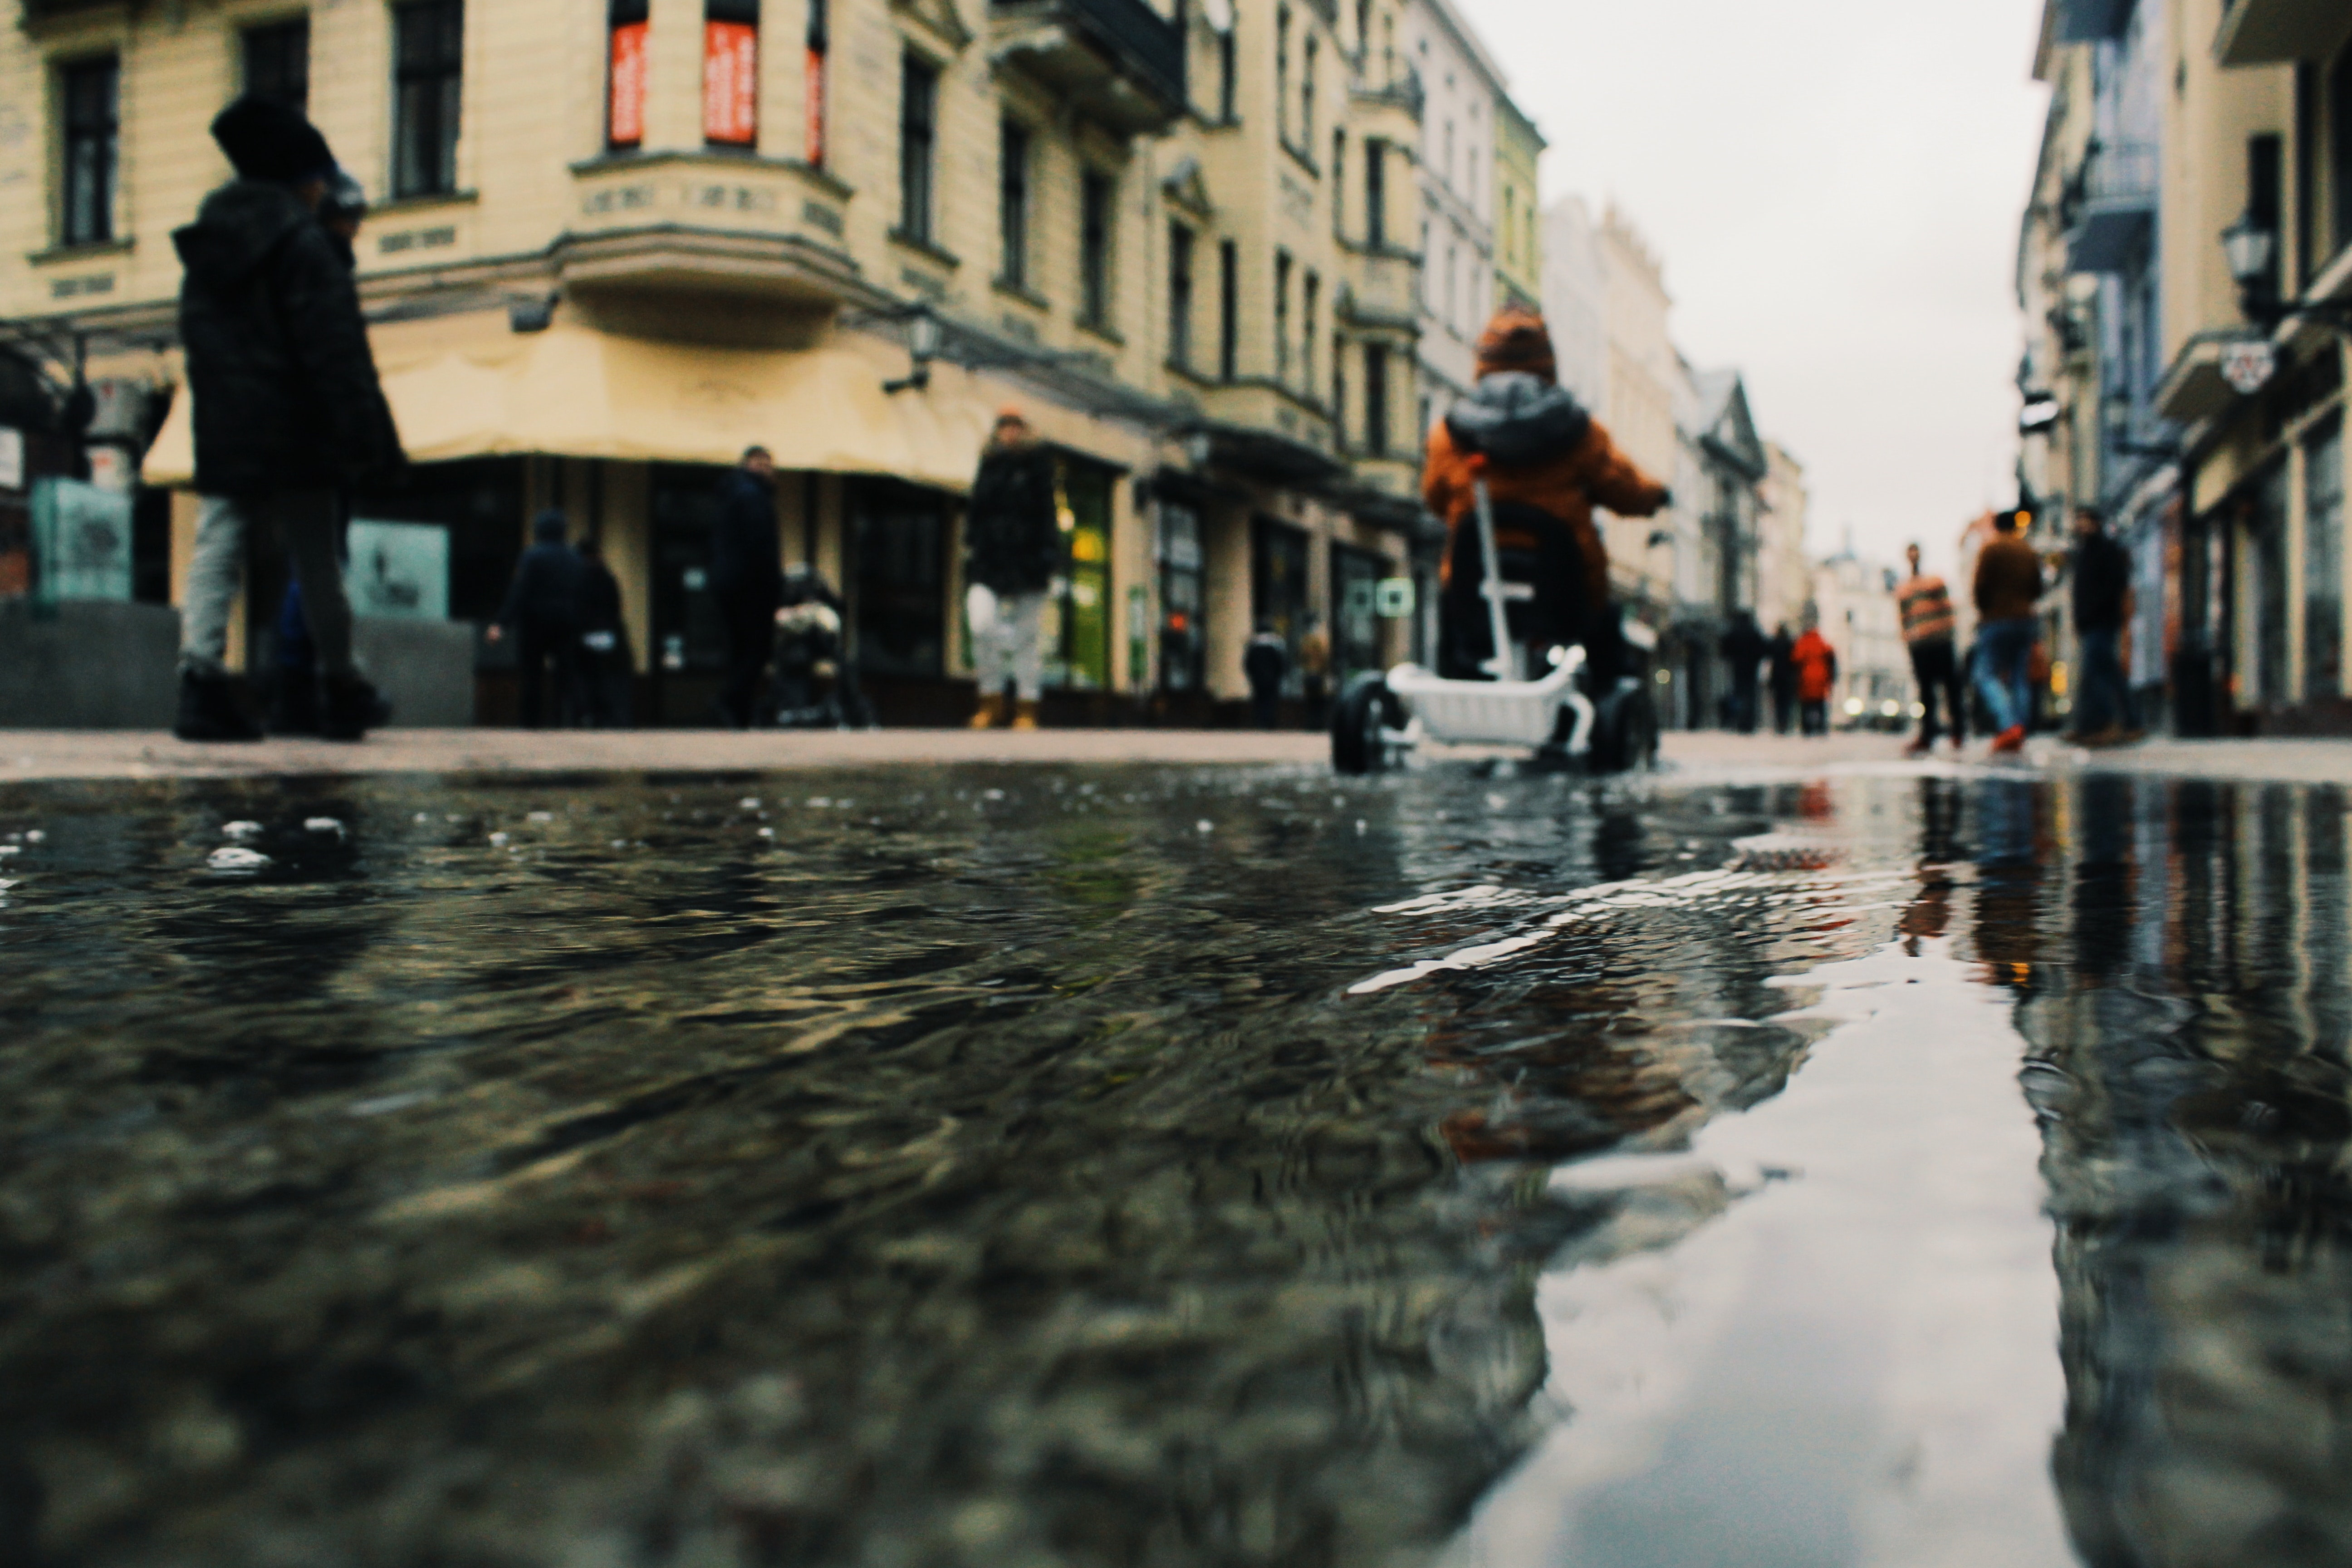
water, reflection, waterway, town, street, urban area, city, canal, architecture, pedestrian, road, infrastructure, neighbourhood, tourism, building, photography, channel, metropolis, vacation, river, downtown, town square, winter, vehicle, travel